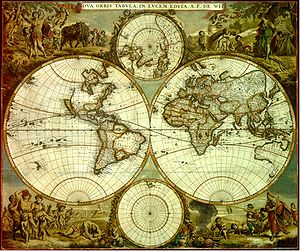
Den hollandske guldalder
Verdenskort af Frederik de Wit fra 1662, fremstillet i det førende forlagshus for kort og atlas i guldalderen i Nederlandene. Det symboliserer den økonomiske, kulturelle og kunstneriske førerrolle for landet, der havde udviklet sig til at være en verdensmagt og selv dominerede kartografien.
Den hollandske guldalder er et århundrede med økonomisk og kulturel blomstring i de Forenede Nederlande, omtrent i 1600-tallet, efter republikken Republiek der Zeven Verenigde Provinciën blev grundlagt i 1581.